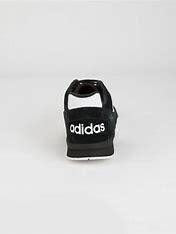
Brand: Adidas
Model: A R